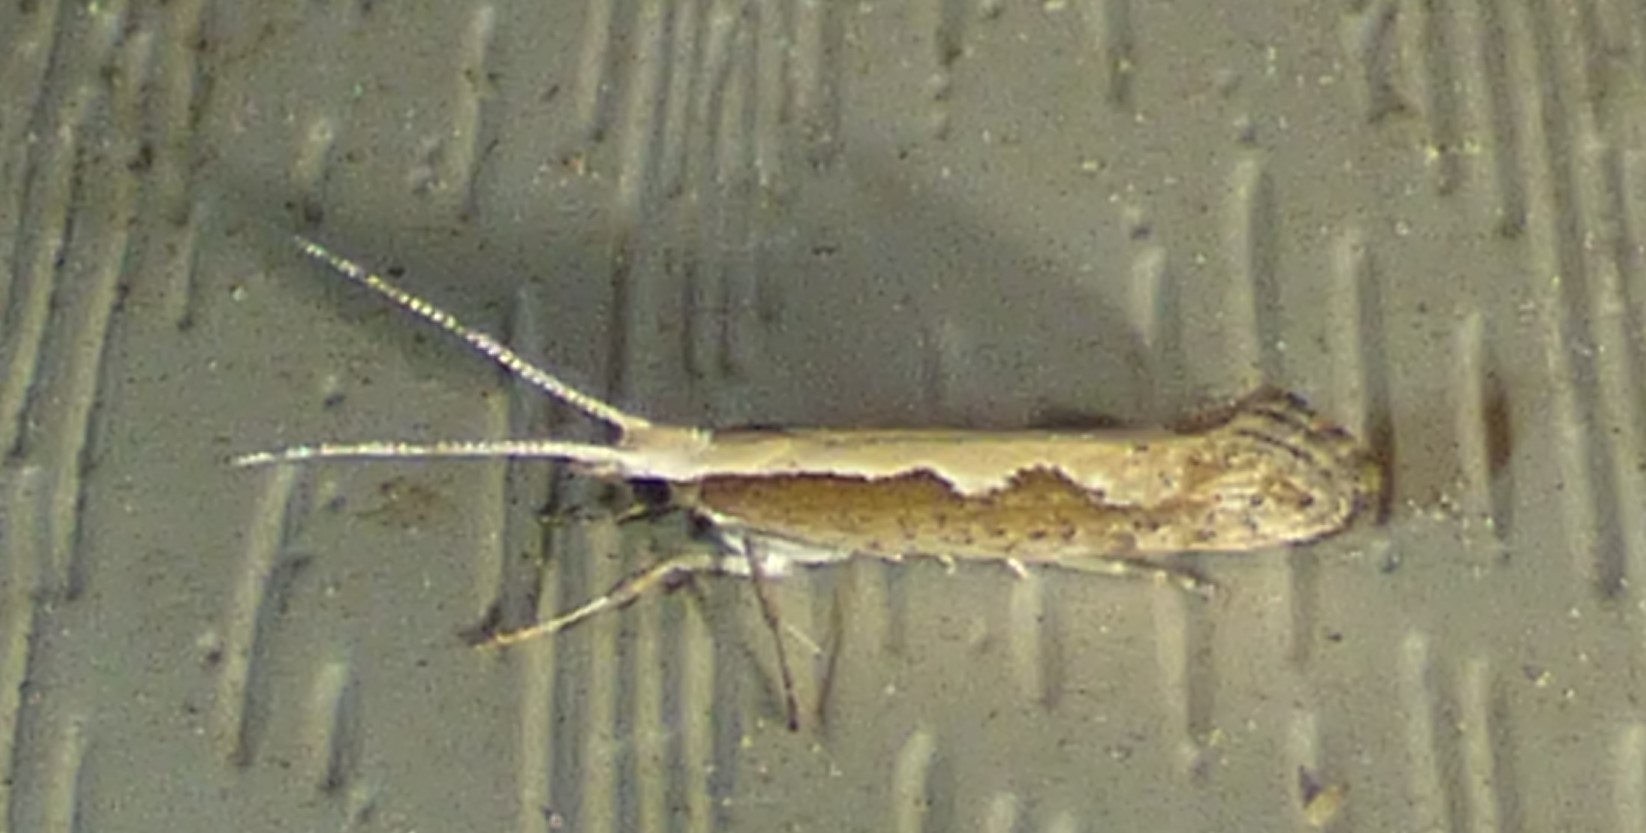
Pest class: diamondback_moth